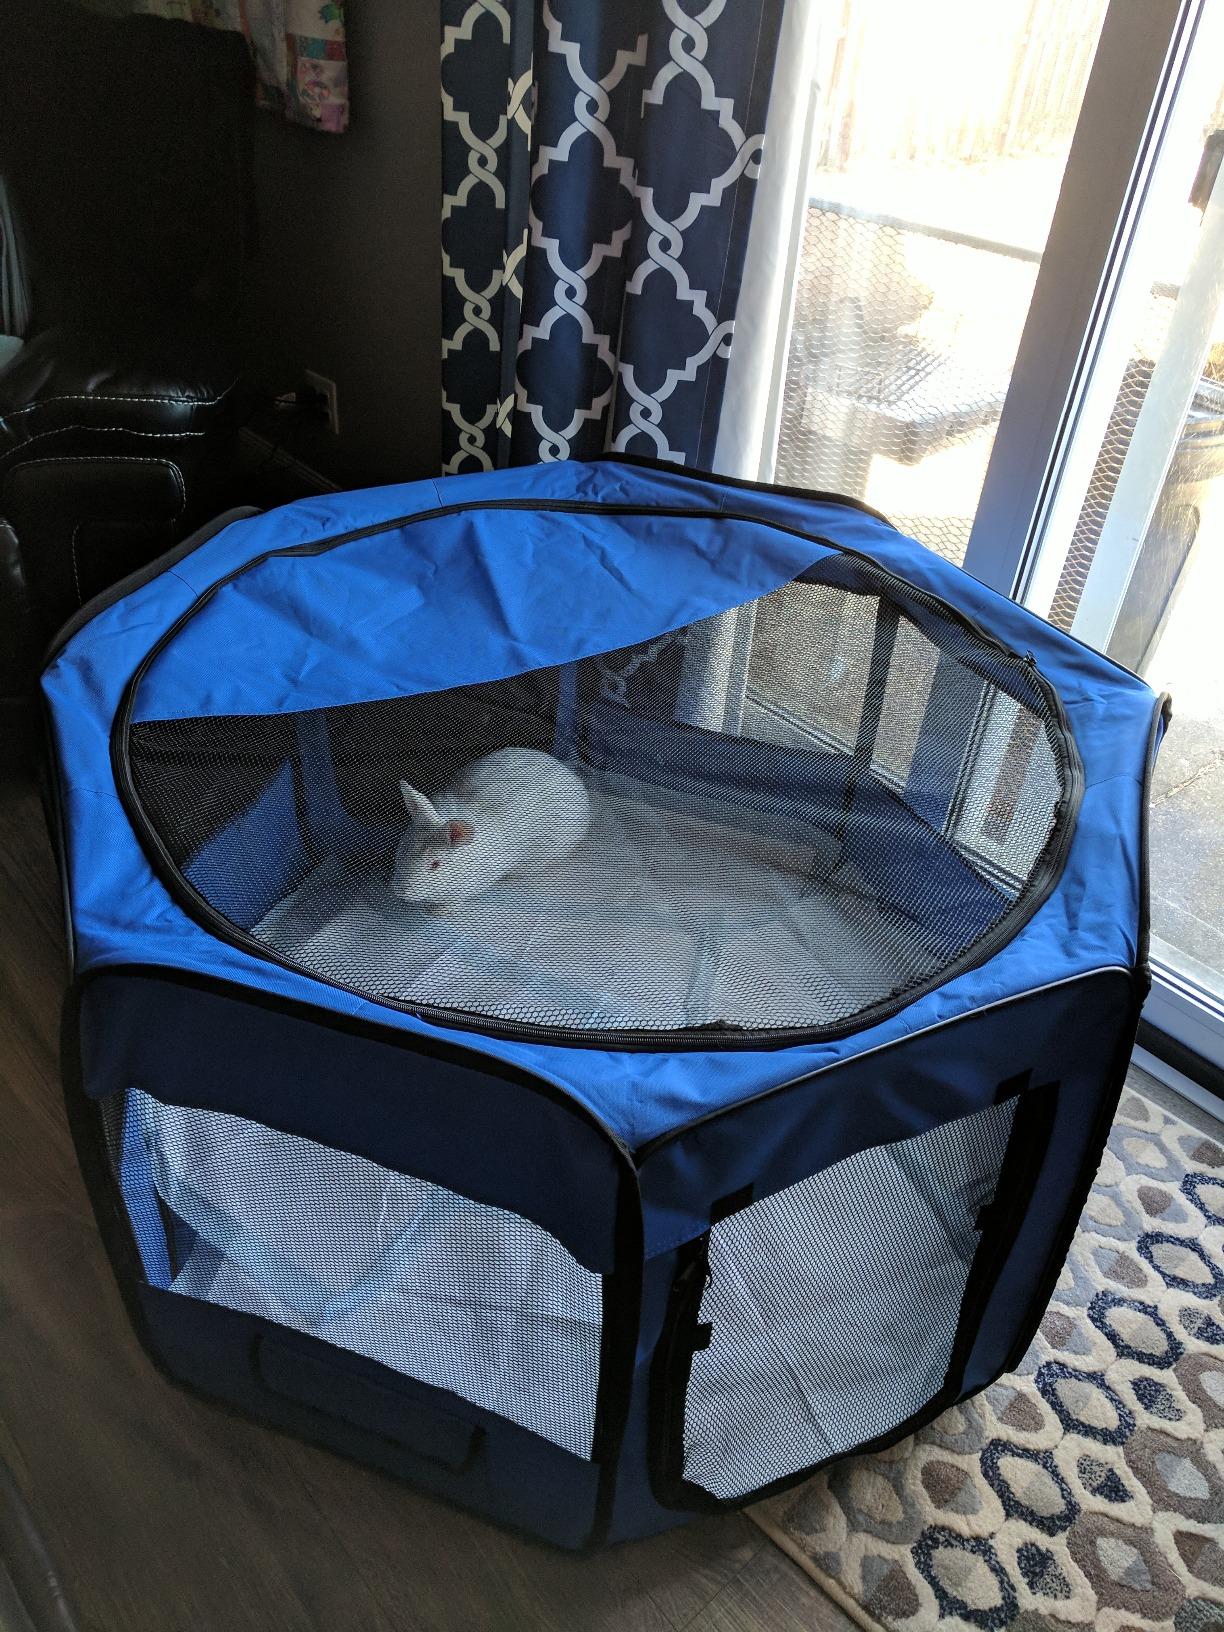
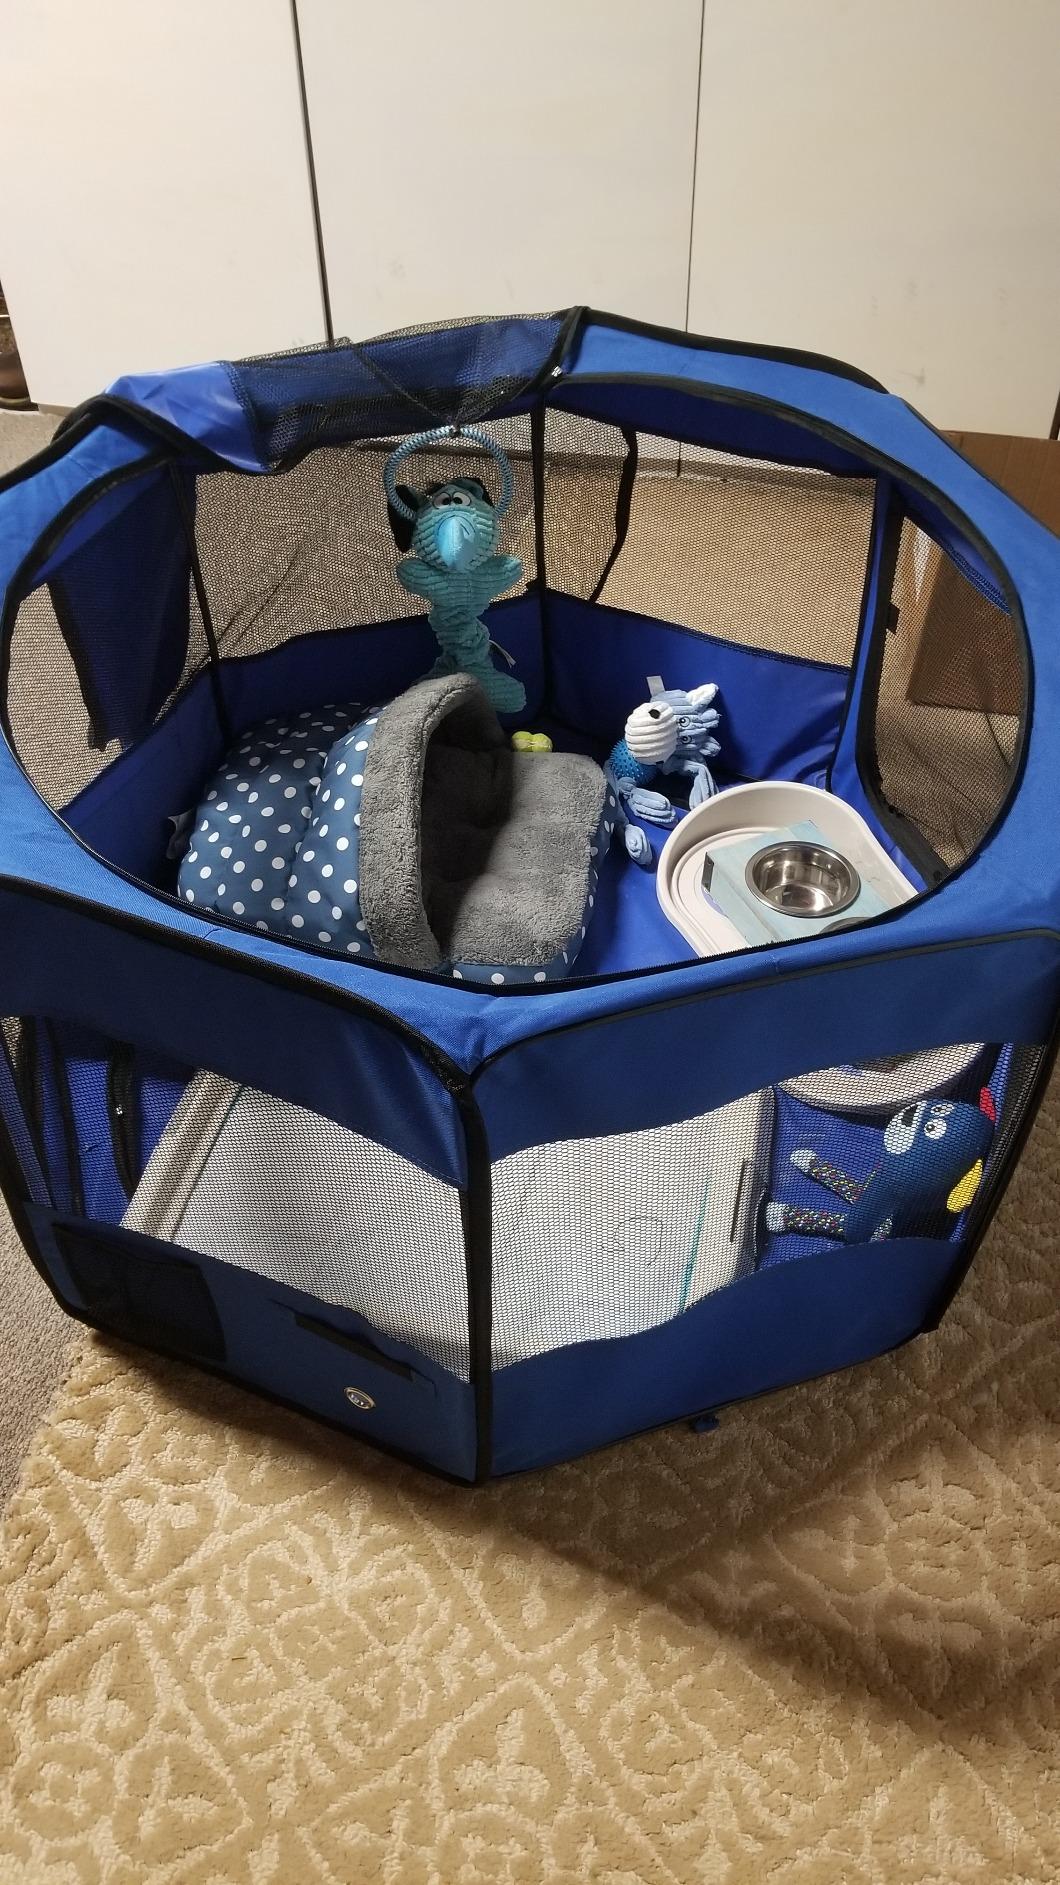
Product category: items_kennel
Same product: yes